Bacary Sagna

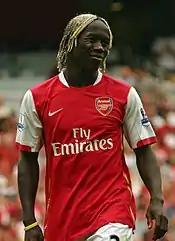
Sagna playing for Arsenal in the 2007–08 season

On 12 July 2007, Sagna completed a move to Arsenal from Auxerre for an undisclosed fee, thought to have been an initial €9 million that could have risen to €11 million. He was given the number 3 shirt, previously worn by former defender Ashley Cole.